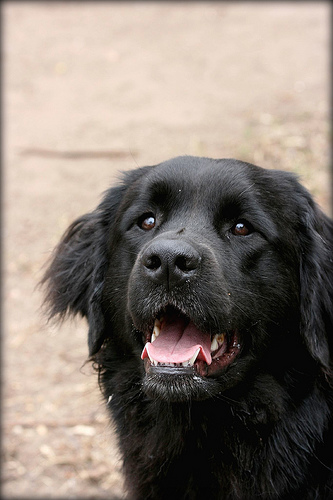
Animal: dog
Breed: newfoundland